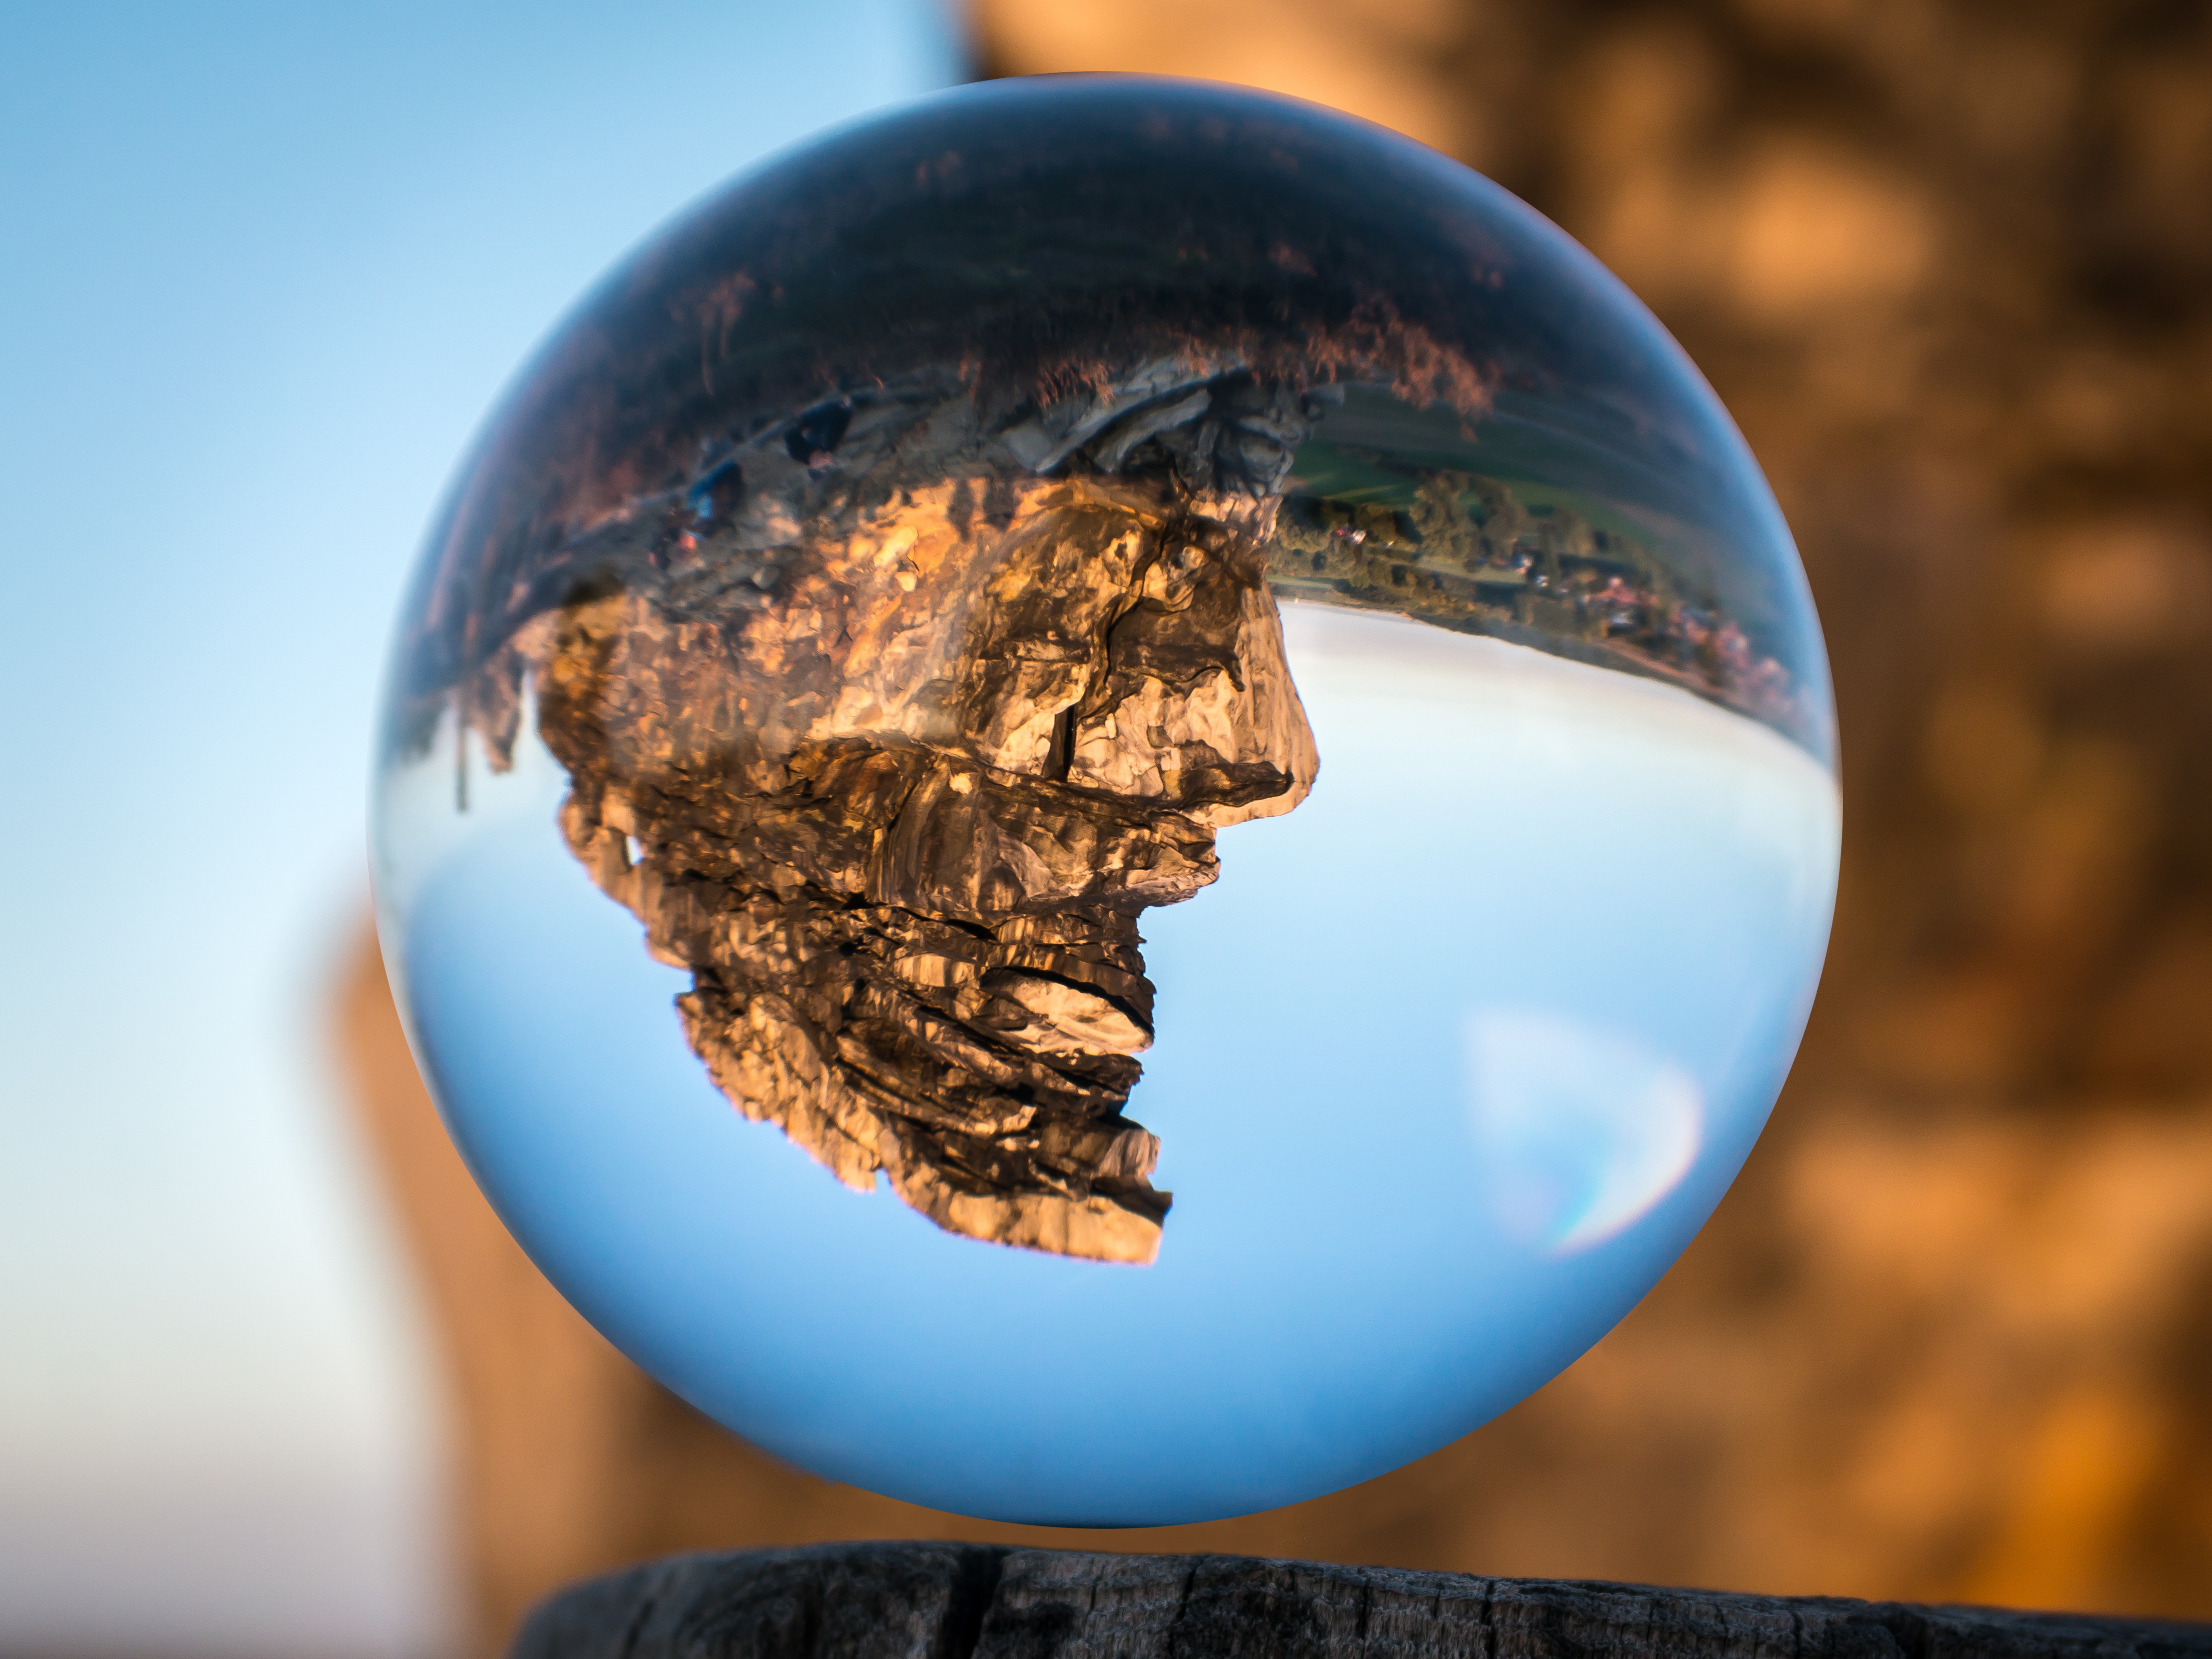
rock, hiking, photography, sunlight, atmosphere, reflection, hike, color, space, blue, globe, world, close up, face, earth, ball, rock face, sphere, germany, planet, shape, glass ball, resin, macro photography, sand stone, devil's wall, globe image, stone formation, photo sphere, sandstone rocks, astronomical object, atmosphere of earth, computer wallpaper